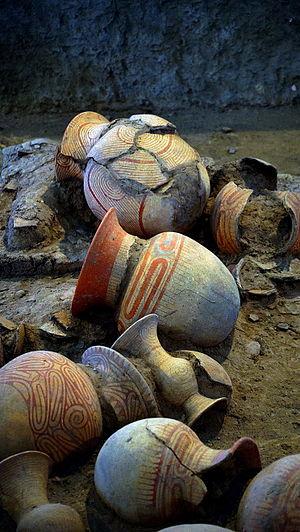
Le IIᵉ millénaire av. J.-C. a débuté le 1ᵉʳ janvier 2000 av. J.-C. et s’est achevé le 31 décembre 1001 av. J.-C. dans le calendrier julien proleptique.